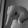
ASL letter: Q